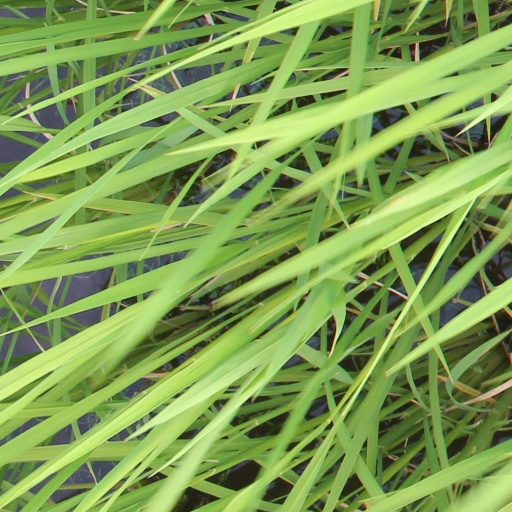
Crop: rice